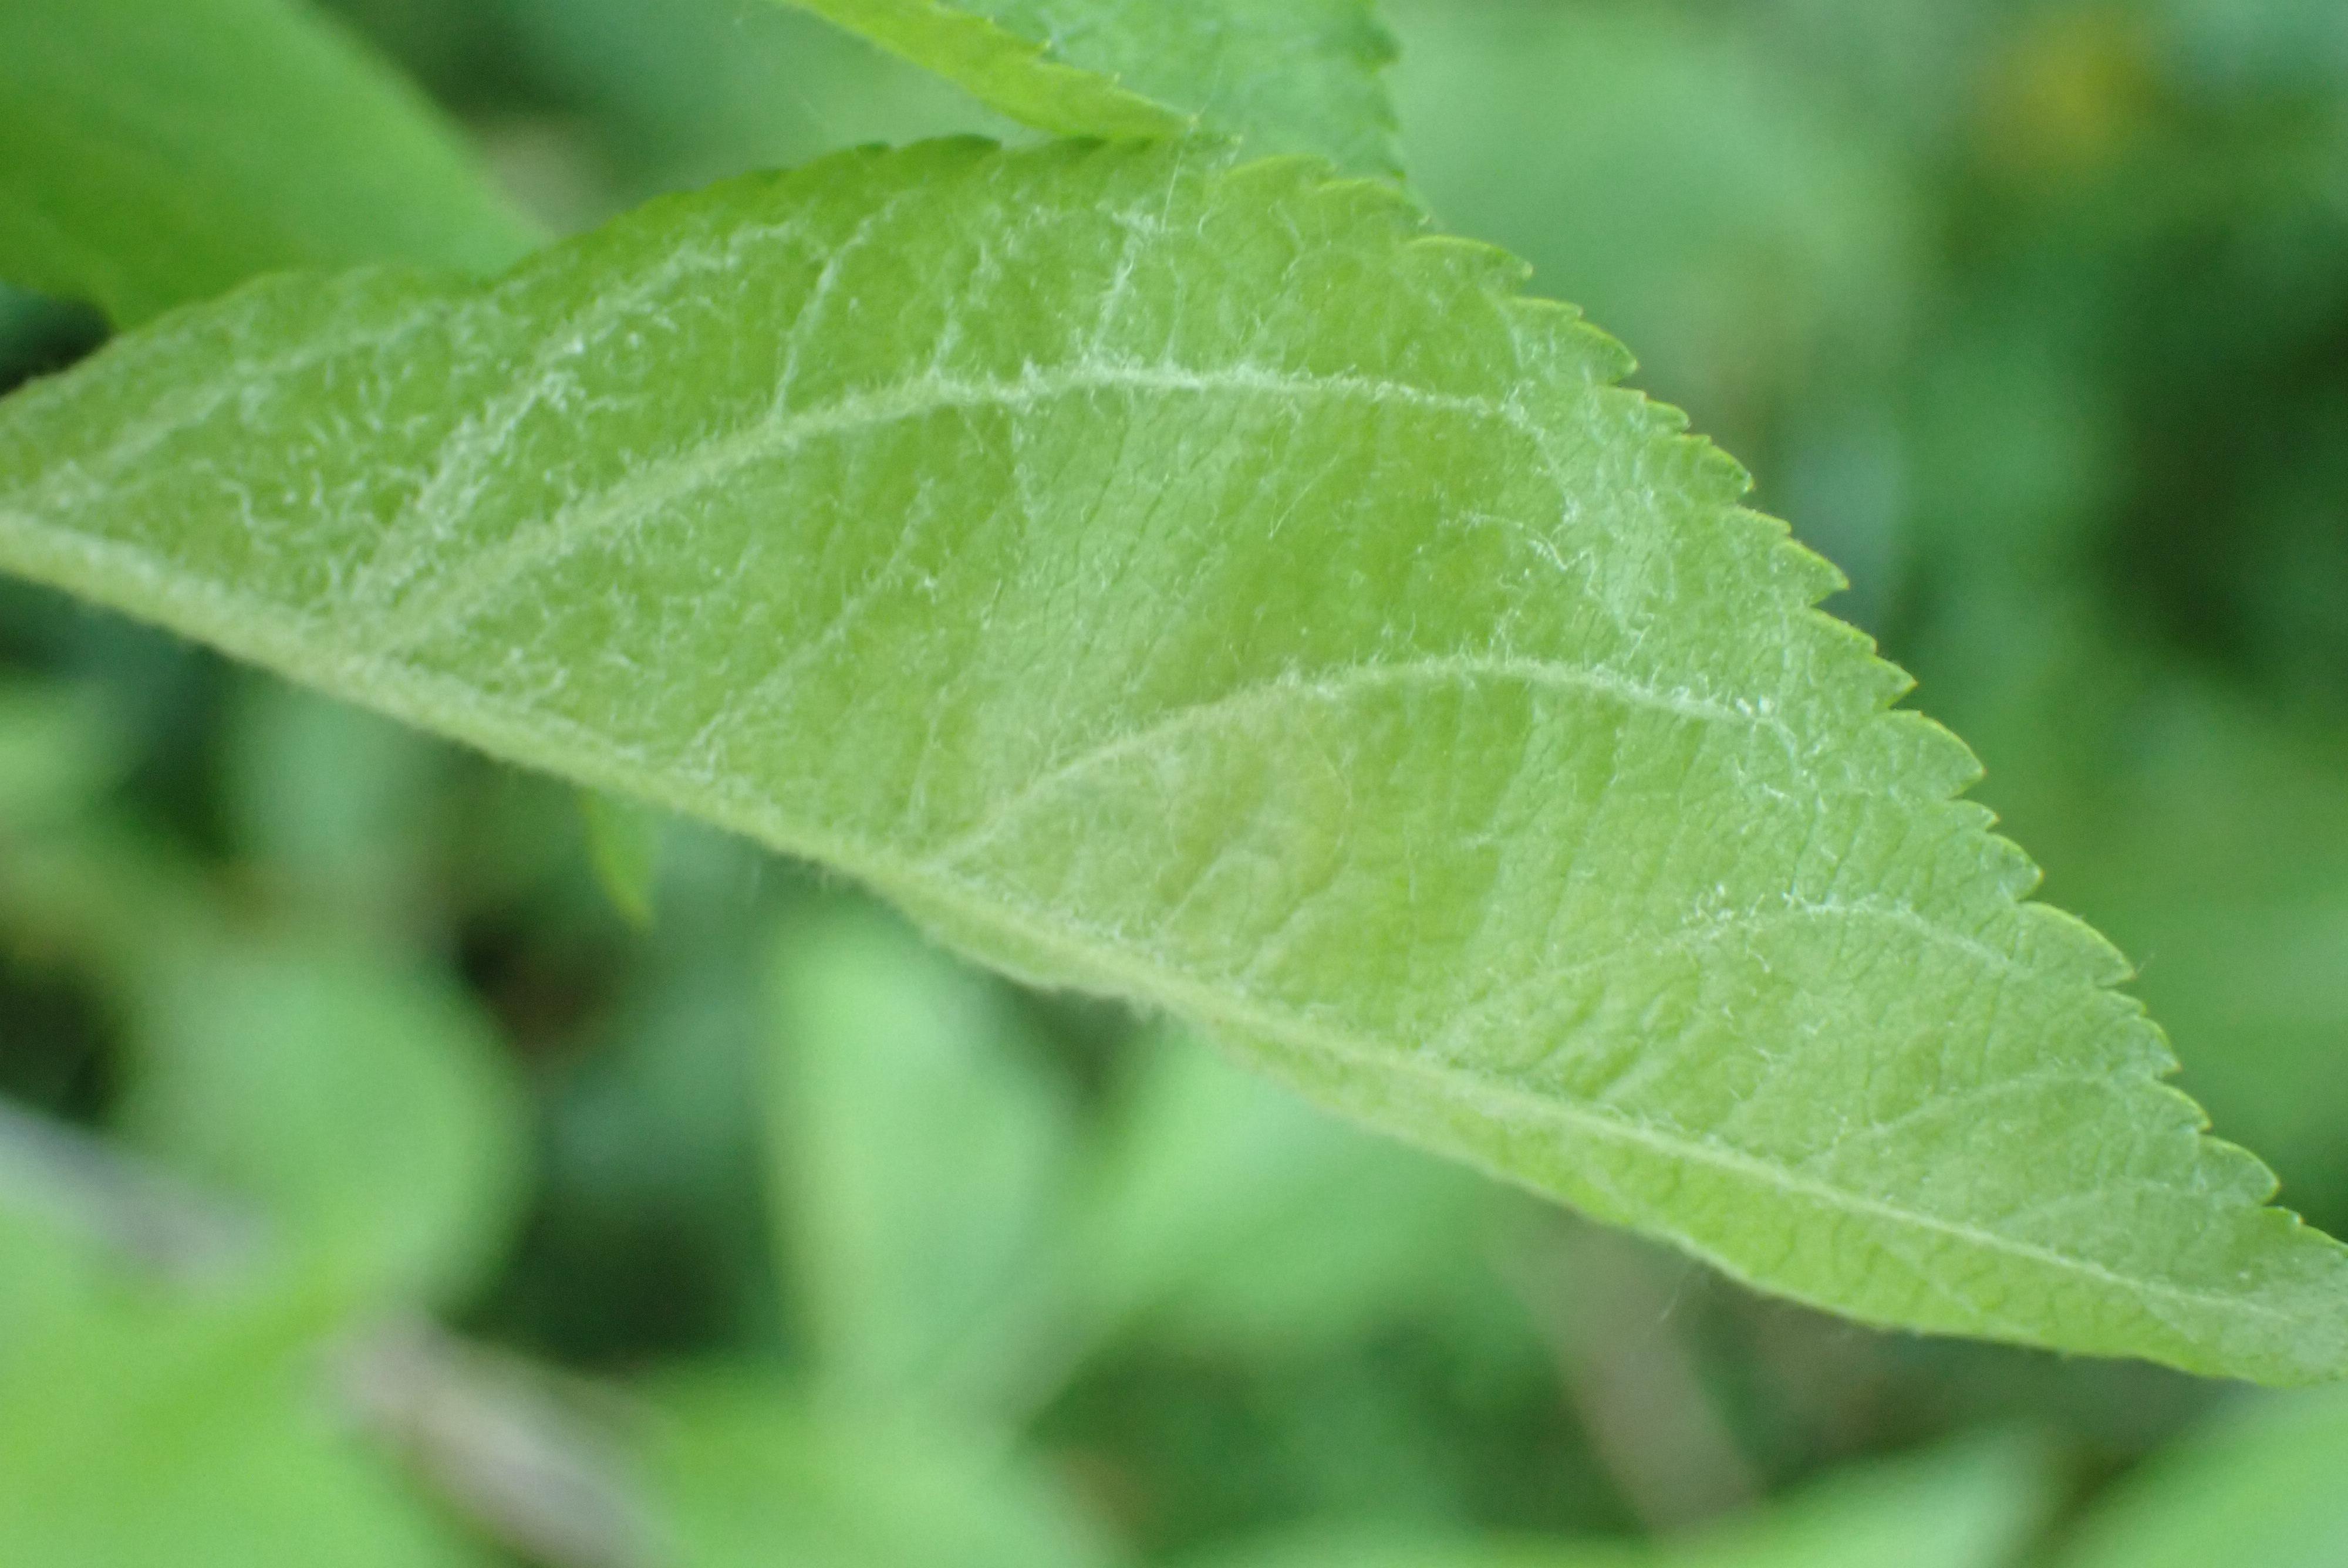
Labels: powdery_mildew